La Quinta del Buitre

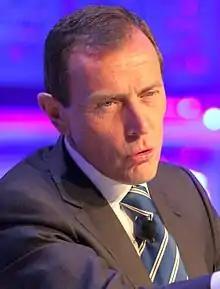
Emilio Butragueño, "El Buitre"

The name originated from an "El País" article written by journalist Julio César Iglesias entitled "Amancio y la quinta del Buitre". Originally, the article's title was intended to be simply "La Quinta del Buitre", however Iglesias remembers that he decided to add Amancio's name after being advised by the paper's editors that writing a 90-line article about a group of kids, """", would be excessive. However, that group of young players brought new stamina to the team and they were representatives of the new dynamic that the entire Spanish society was experiencing in those late 1970s and early 1980s.